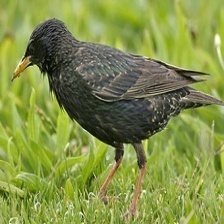
Species: COMMON STARLING
Scientific name: STURNUS VULGARIS